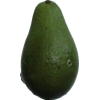
Label: green_avocado